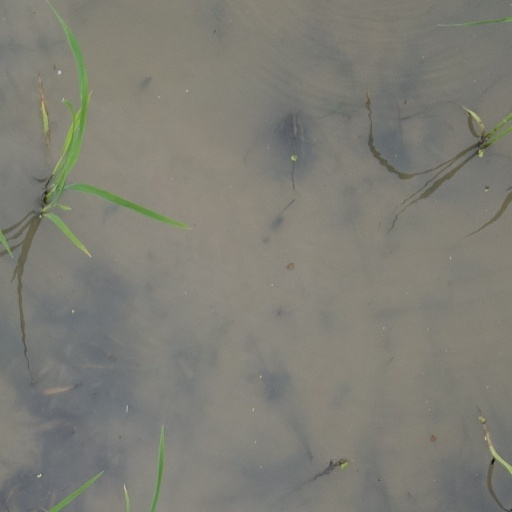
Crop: rice